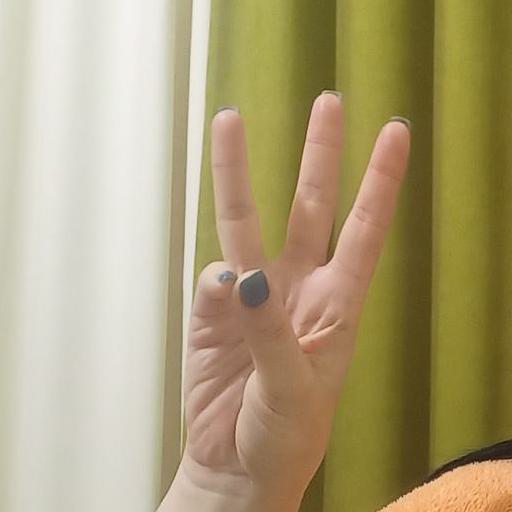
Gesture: three